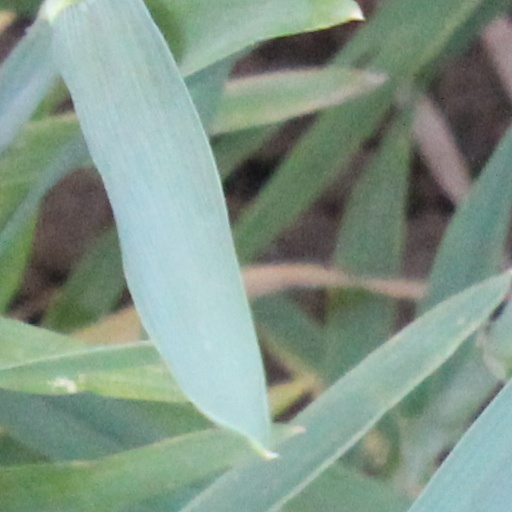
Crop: wheat